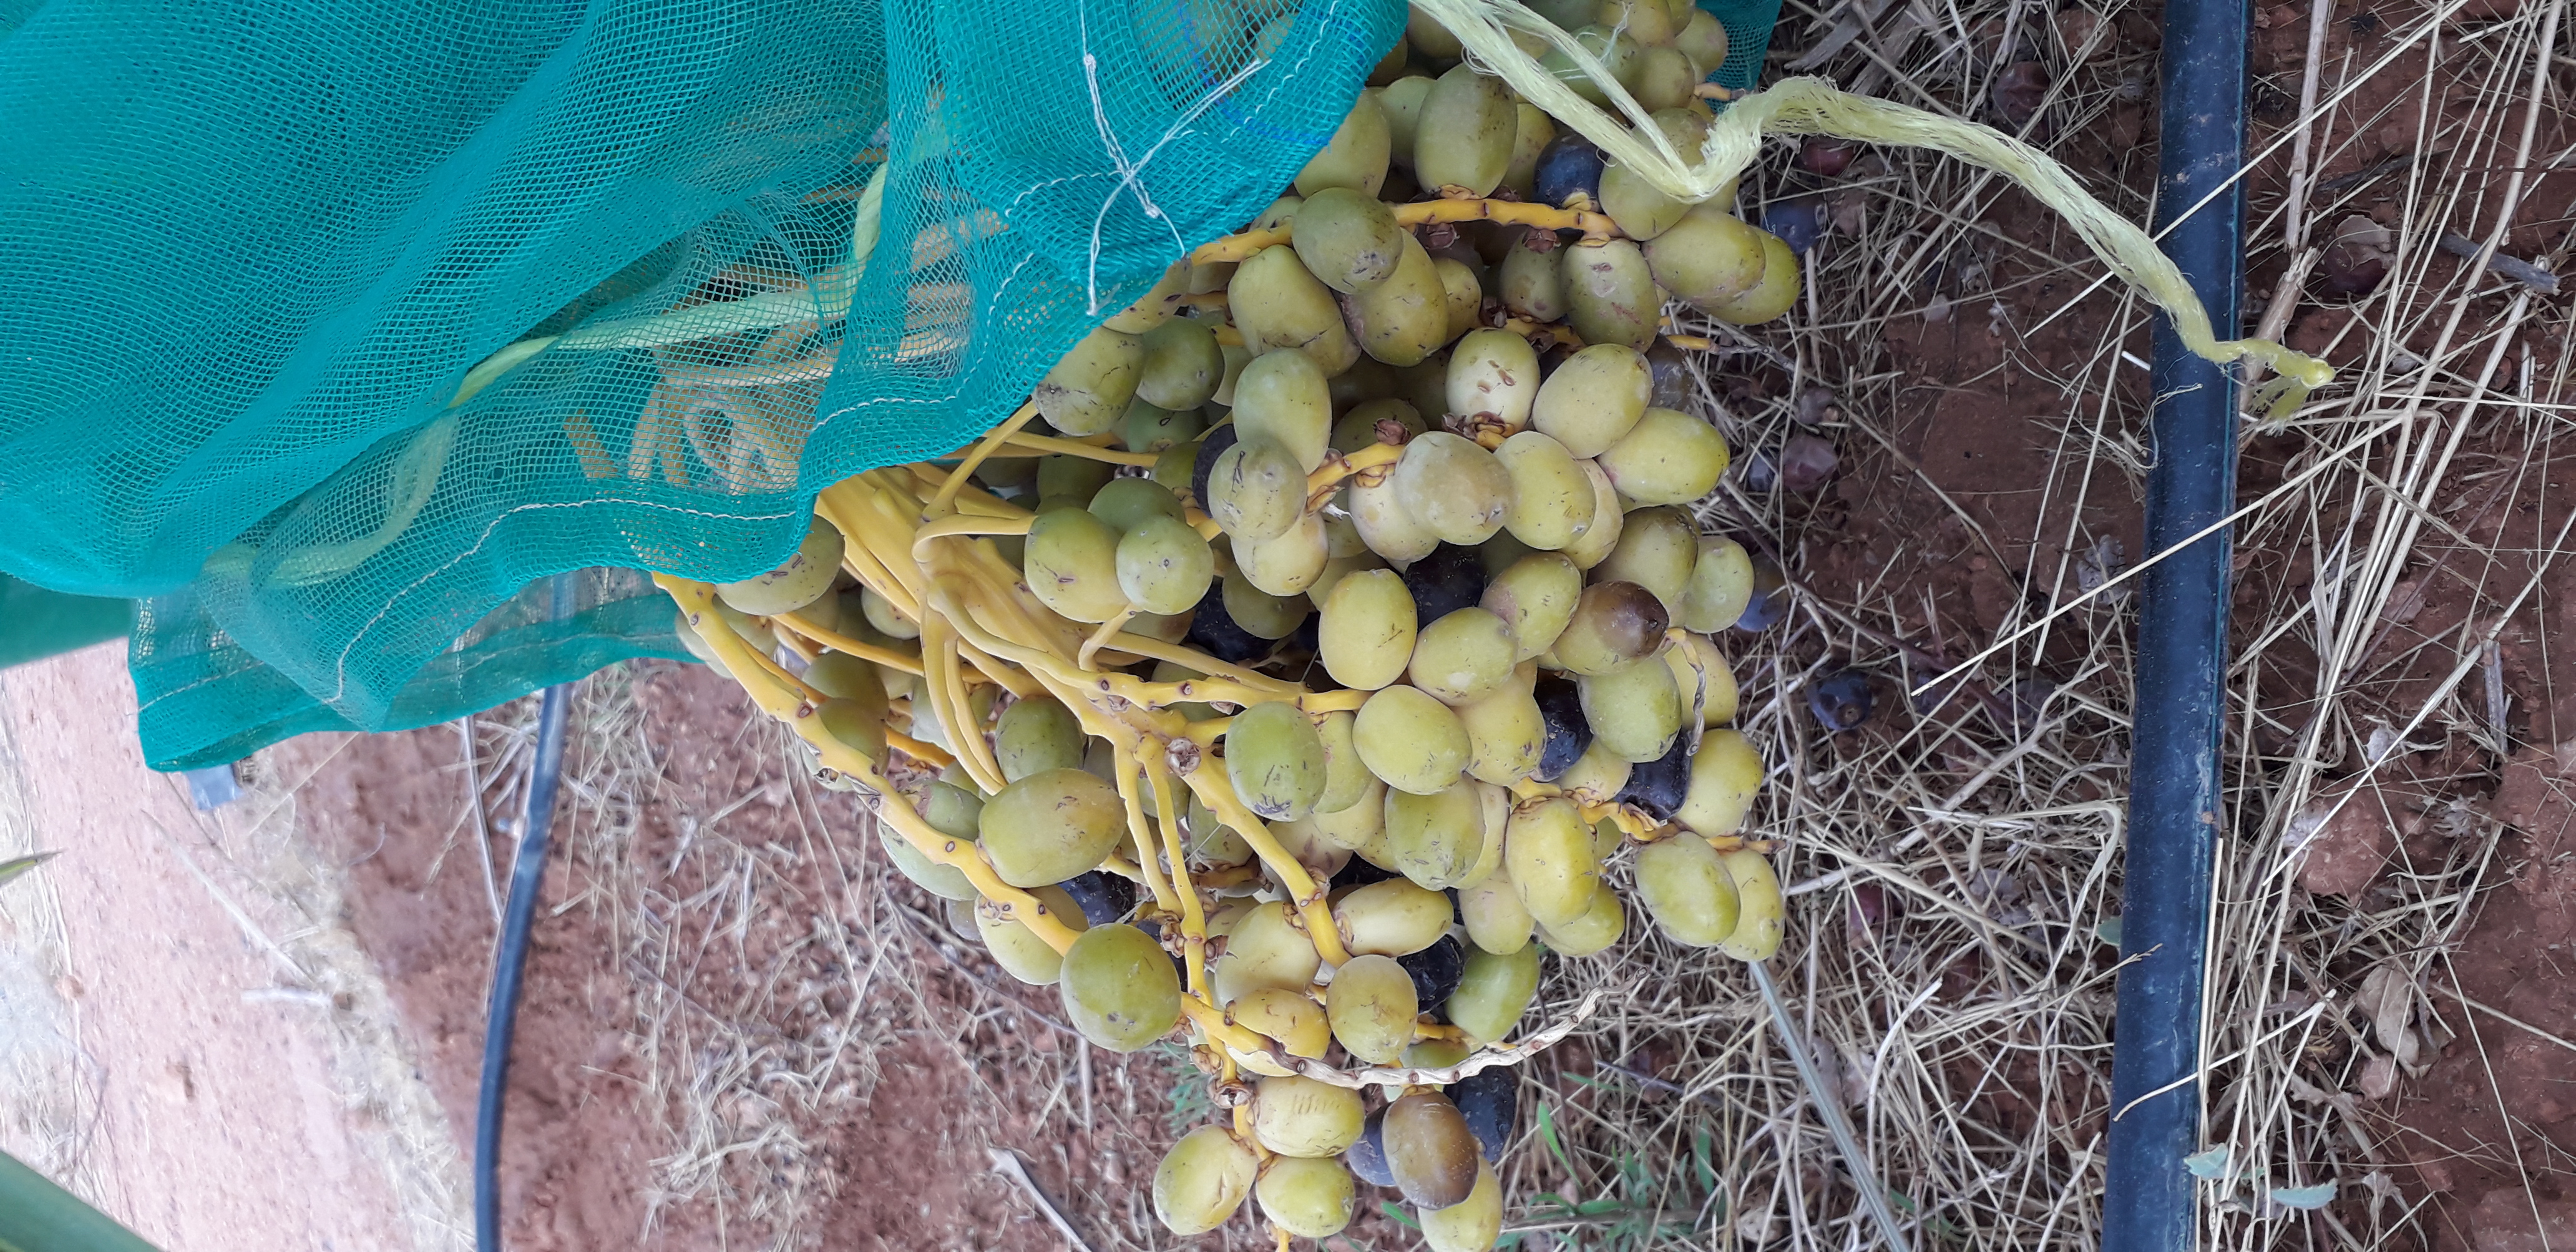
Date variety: kholt